Automated border control system

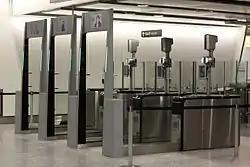
ePassport gates in Heathrow Airport (Terminal 4)

Hong Kong's e-Channels are situated at all border crossing points. A person who holds a Hong Kong Identity Card (HKID) inserts the card into a slot to enter the first eGate and then has their thumbprint scanned to pass through the second eGate.